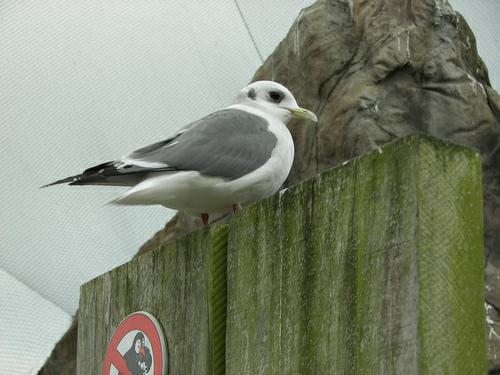
A photo of a red legged kittiwake